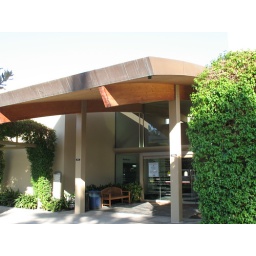
Main entrance, West side. Curved glue lams under standing seam roof